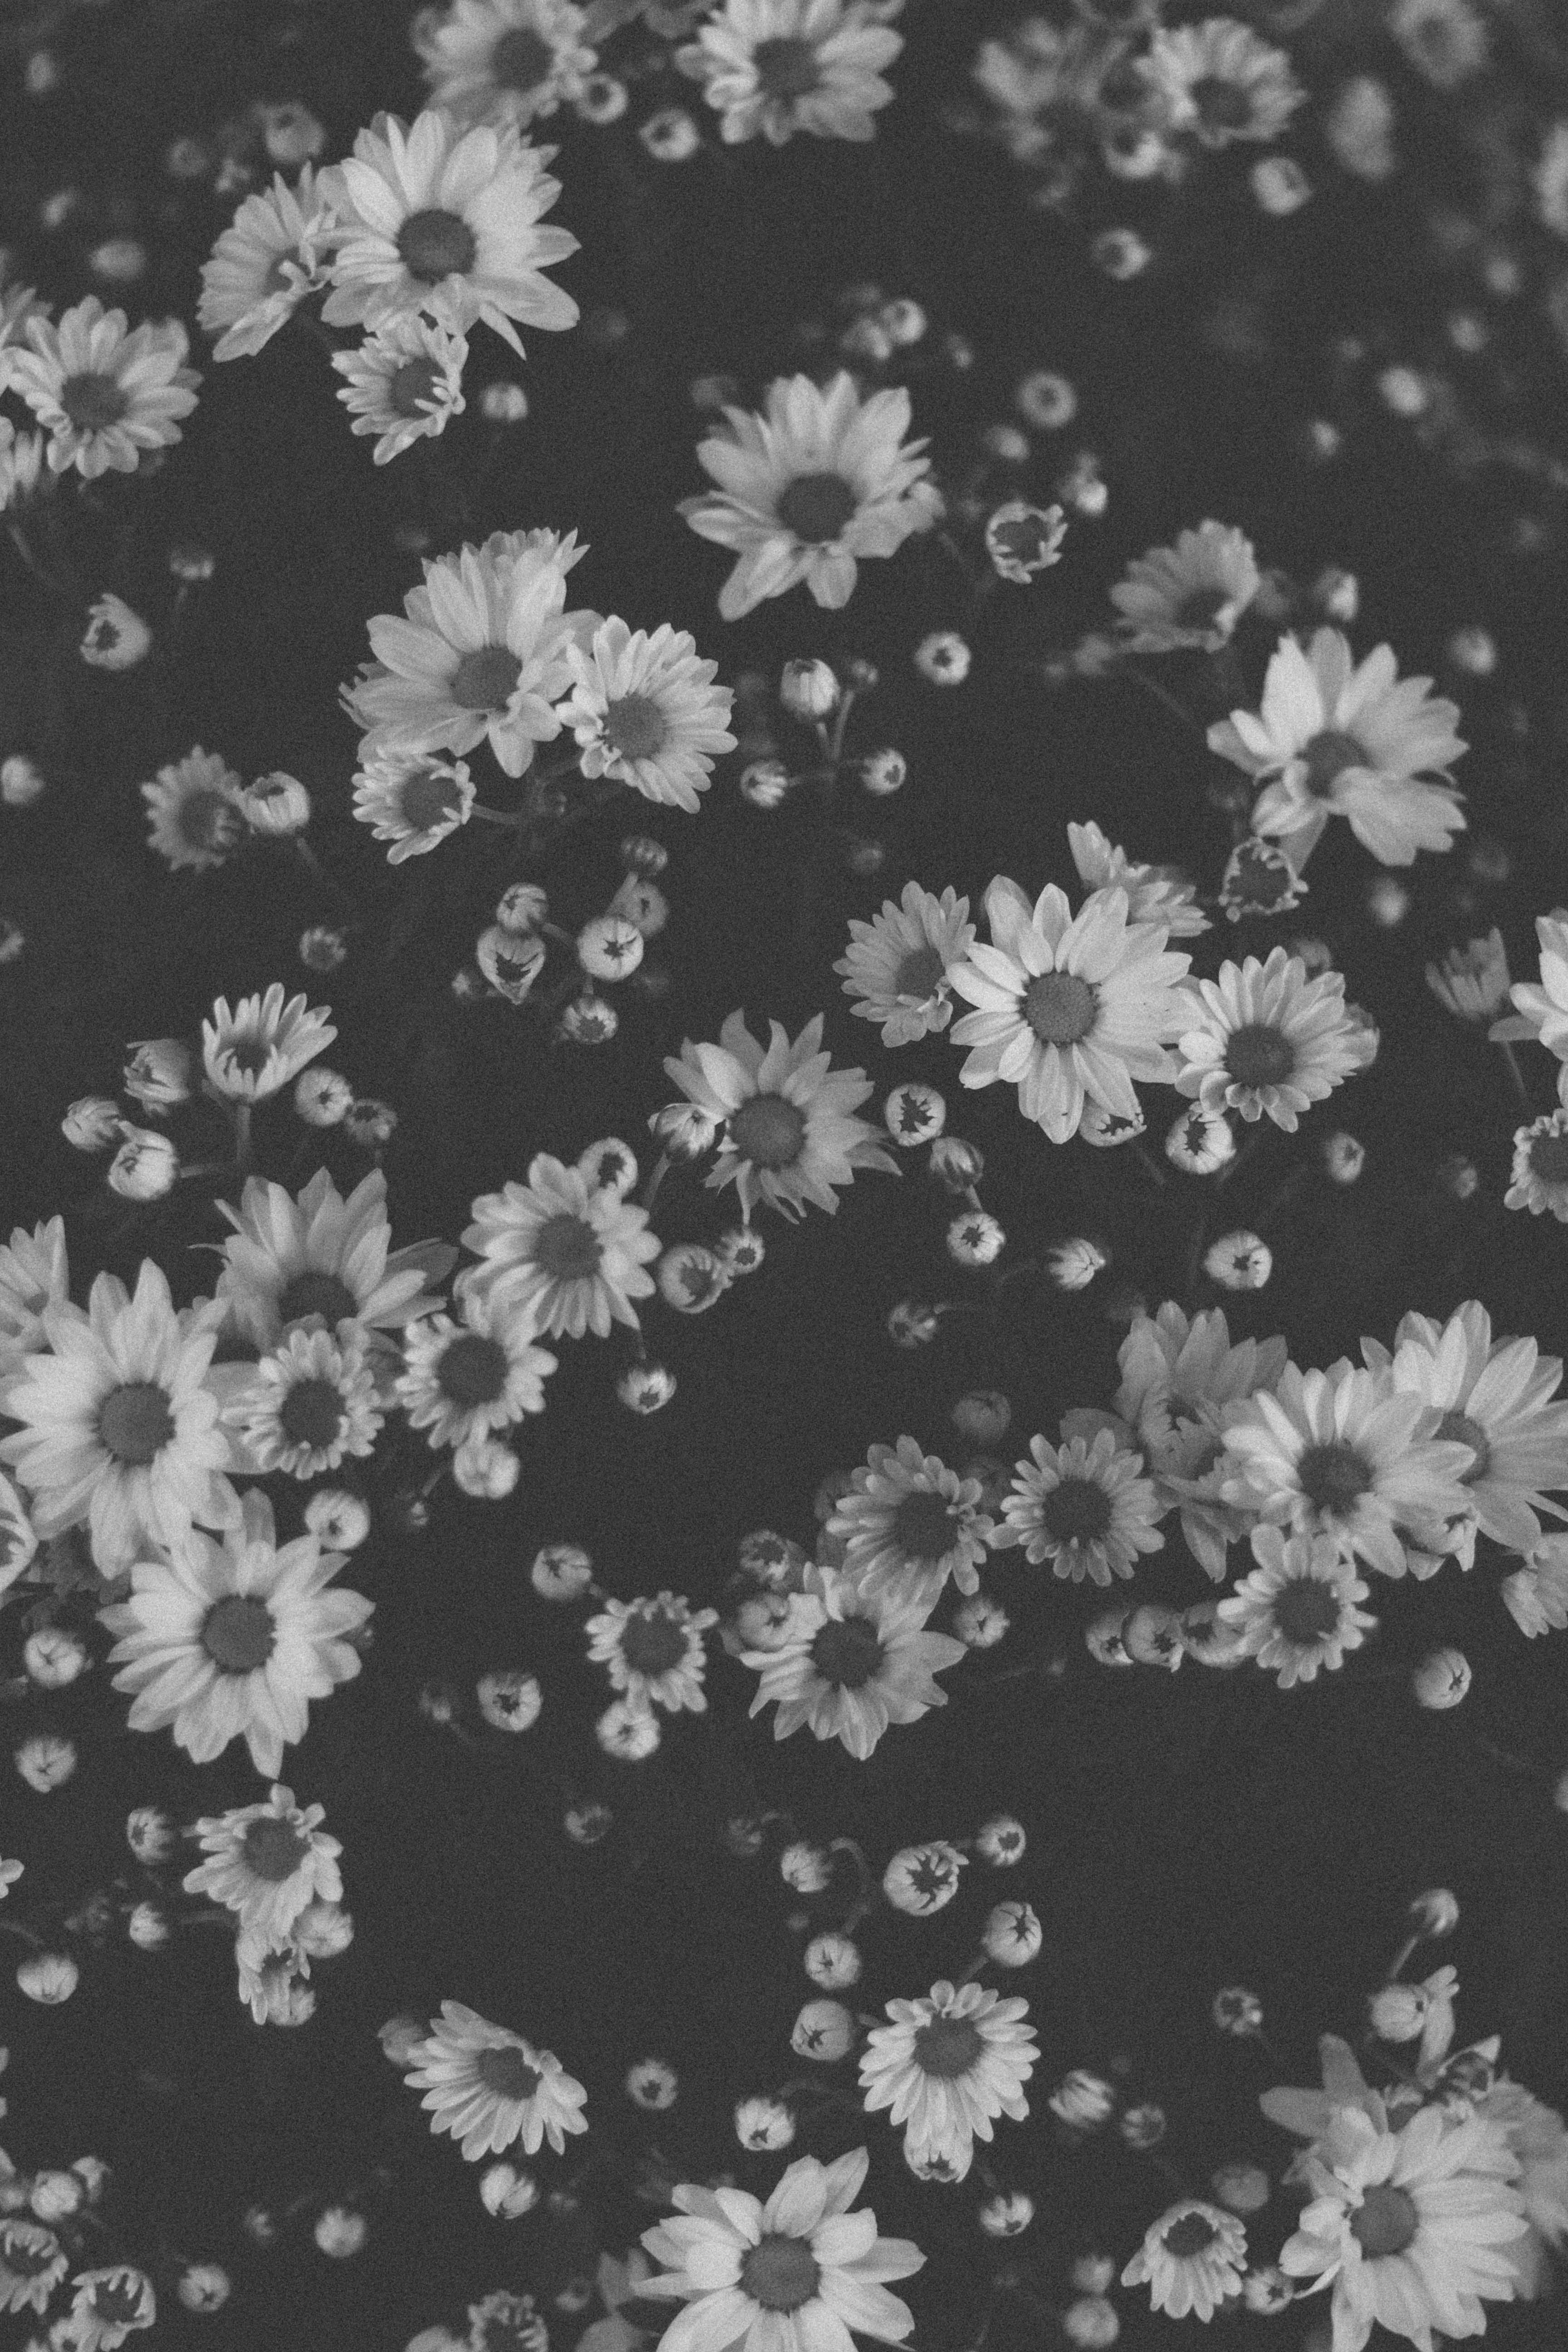
branch, black and white, leaf, flower, petal, pattern, monochrome, circle, design, monochrome photography